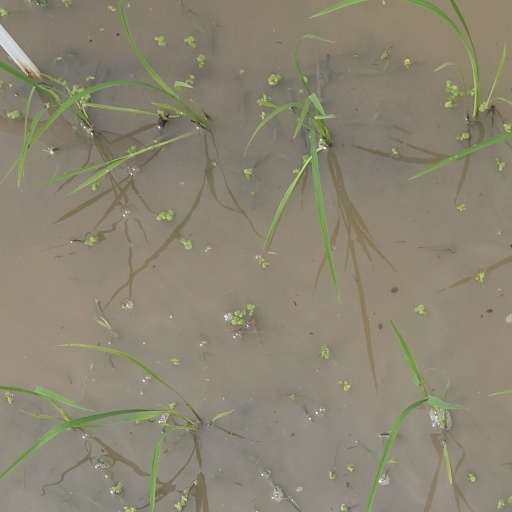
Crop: rice